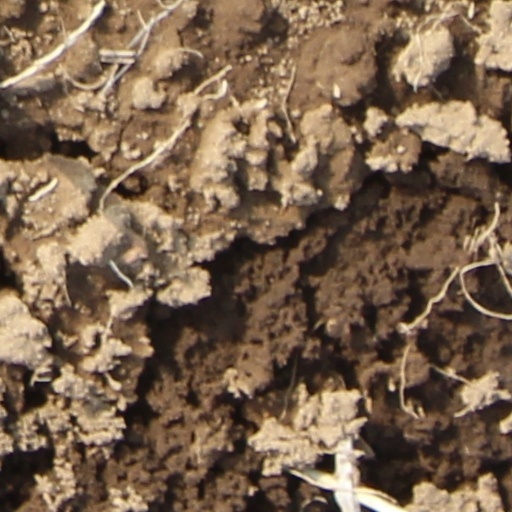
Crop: wheat